O (2001 film)

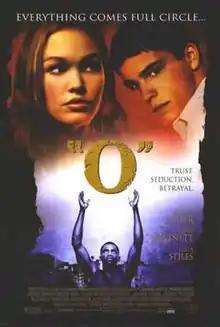
Theatrical release poster

O is a 2001 American romantic thriller film directed by Tim Blake Nelson and written by Brad Kaaya. A modern adaptation of William Shakespeare's "Othello" set in an American high school, it stars Mekhi Phifer as the title character, with Josh Hartnett and Julia Stiles in supporting roles.